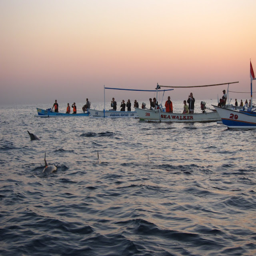
a swarm of boats surrounding the dolphins .